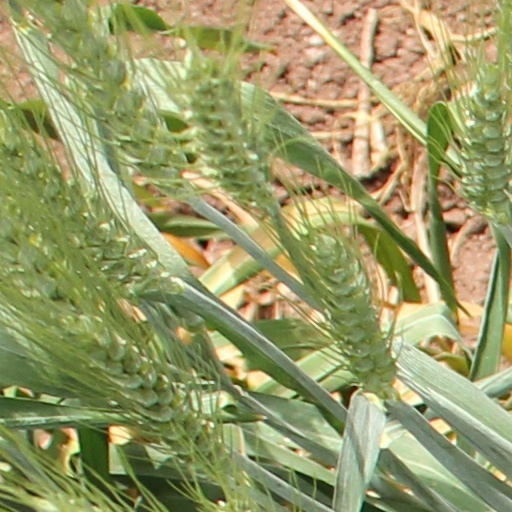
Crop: wheat